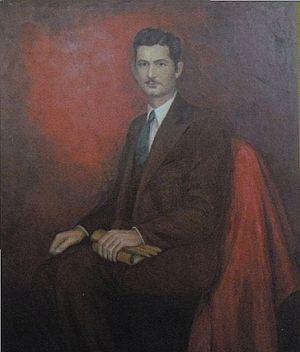
Noureddine Khayachi, de son vrai nom Mahmoud Ezzedine Khayachi, né le 14 décembre 1918 à Tunis et décédé le 4 mai 1987, est un peintre tunisien.
Hédi Khayachi, né en 1882 à Tunis et mort en 1948 à La Marsa, est un peintre tunisien. Il a été le premier peintre professionnel musulman en Tunisie et le portraitiste officiel de la cour des Husseinites.